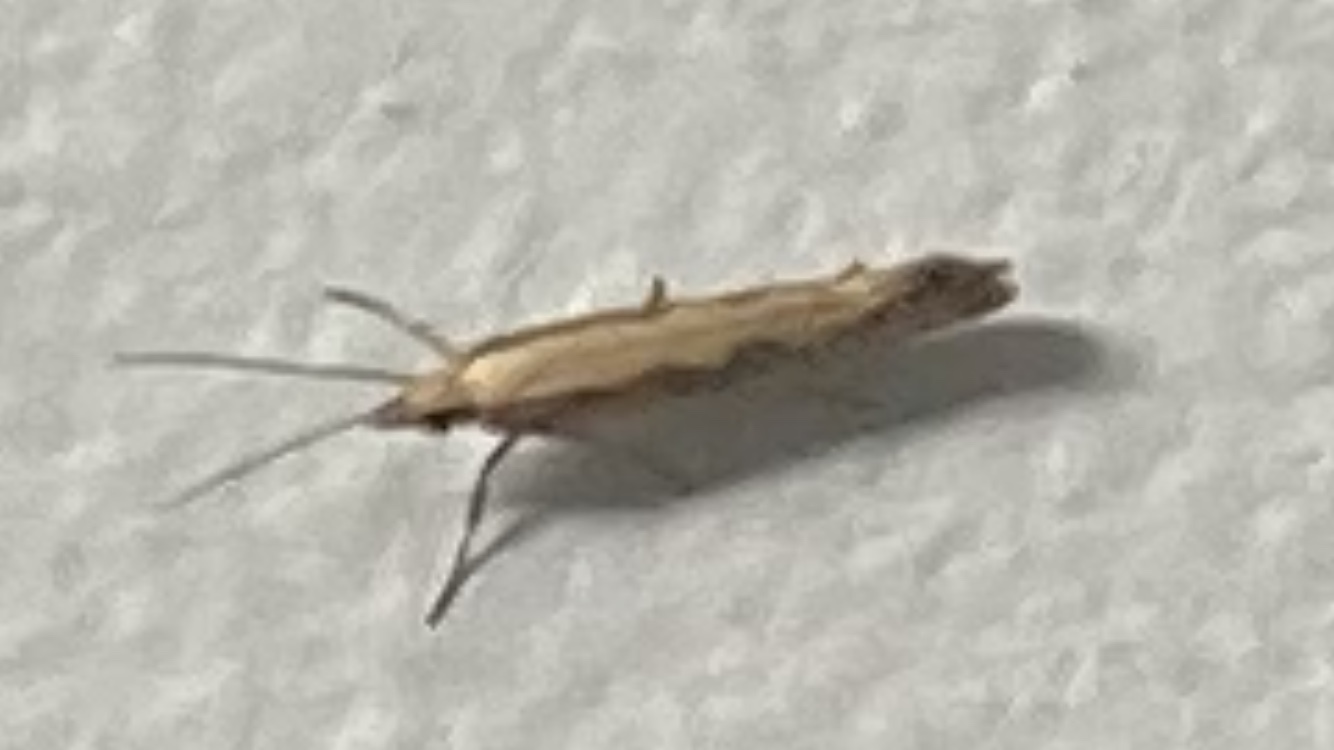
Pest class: diamondback_moth